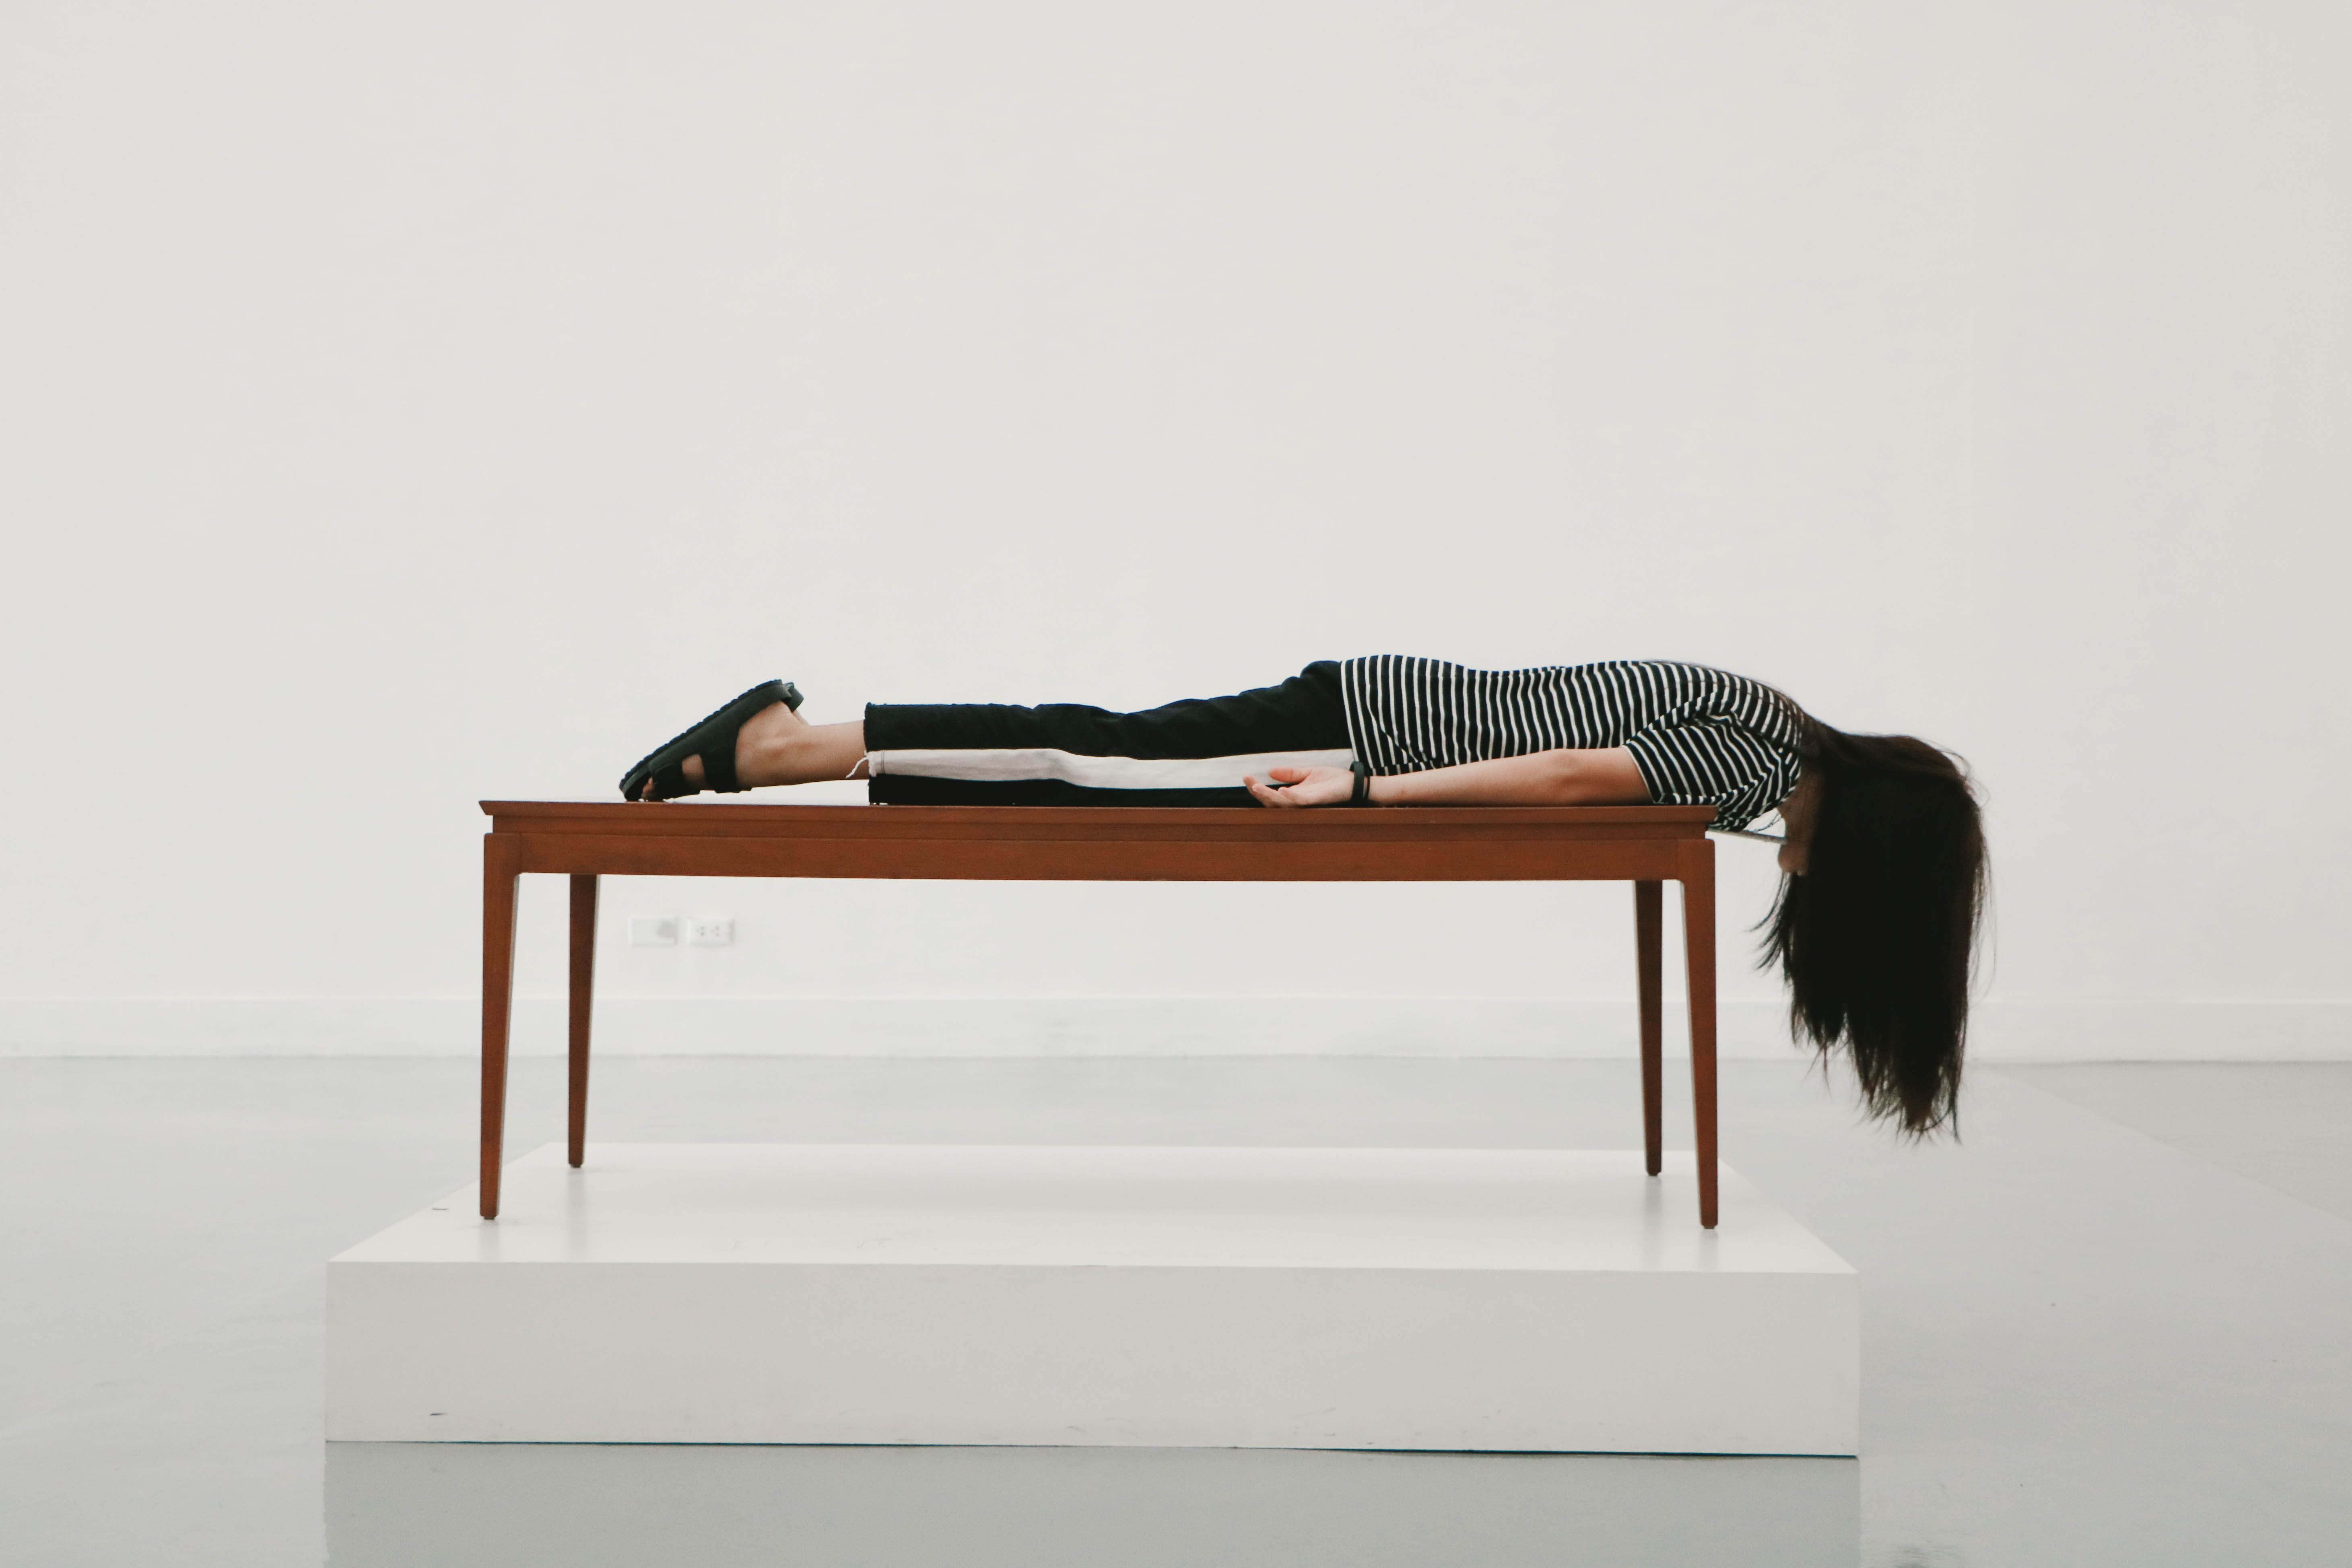
table, woman, hair, female, sitting, furniture, lady, couch, bed, studio couch